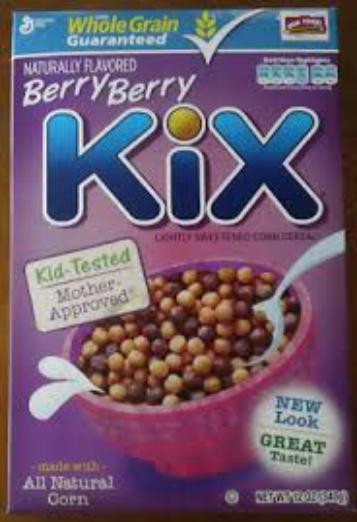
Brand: Berry Berry Kix
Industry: Food